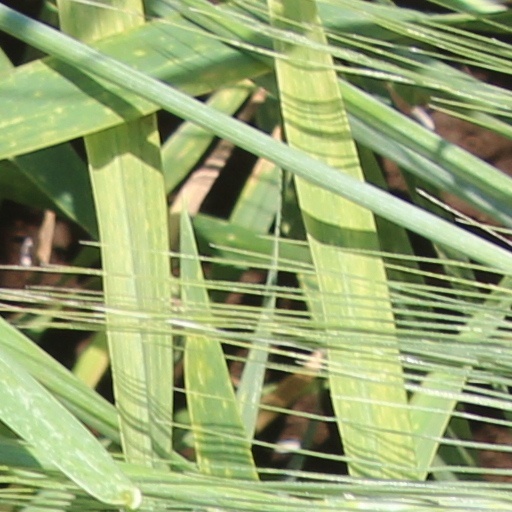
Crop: wheat